Witiko (novel)

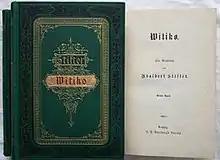
Cover and title page of first edition of first volume

Witiko is a historical novel by Austrian writer Adalbert Stifter about the founding of the Kingdom of Bohemia in the 12th-century. Published in several volumes from 1865 to 1867, "Witiko" takes its name from its protagonist, the knight Witiko of Prčice, father of the Vítkovci dynasty. His descendants would come to play such an important role at the Prague royal court that they were called "the real lords of the kingdom."